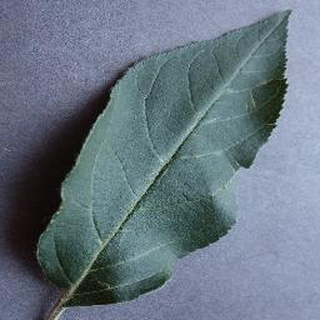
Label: healthy_apple